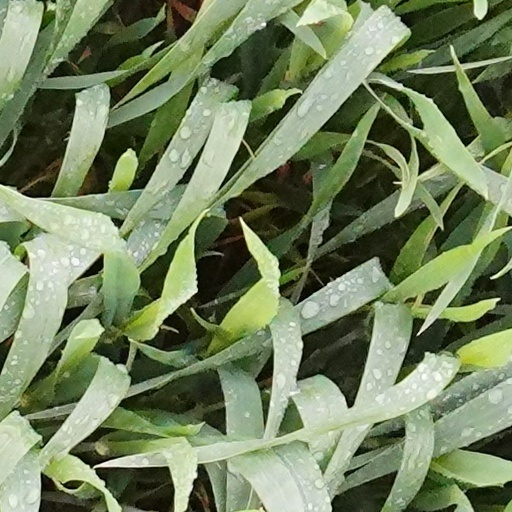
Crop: wheat